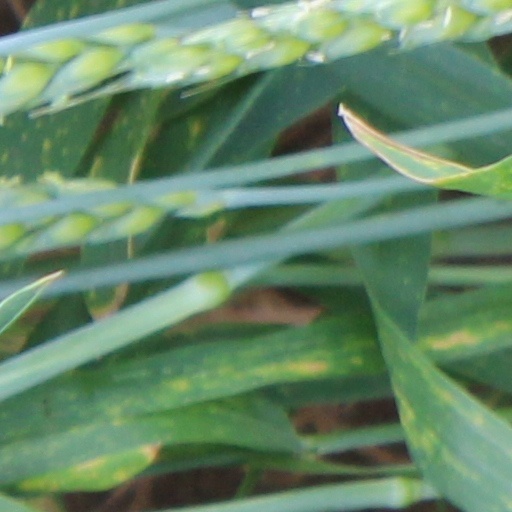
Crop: wheat